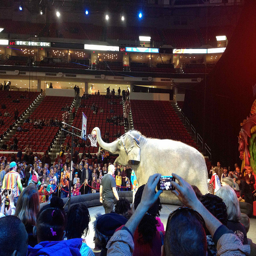
An elephant is putting a basketball through a hoop
Elephant dunking a basketball through a hoop in an indoor stadium
An elephant putting a basketball in the basket with his trunk.
An elephant dunks a basketball at a performance.
An elephant putting a basketball into the hoop.